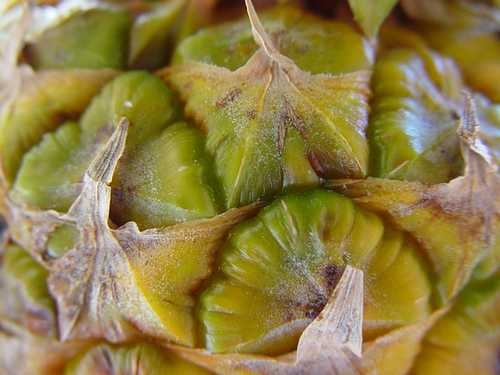
Label: Pineapple